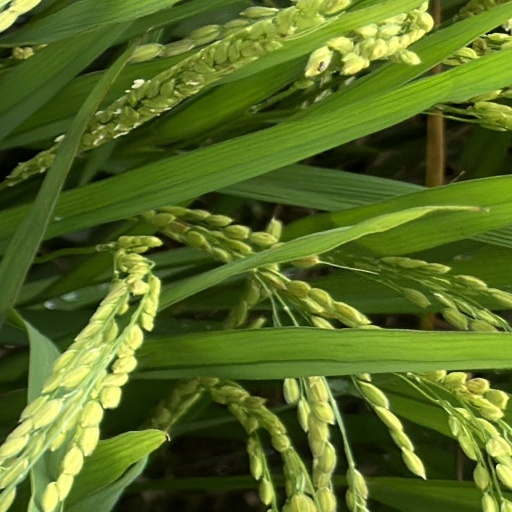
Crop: rice